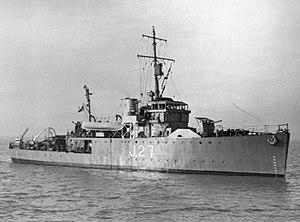
Le HMS Blackpool est un dragueur de mines de la Classe Bangor lancé pour la Royal Navy et qui a servi pendant la Seconde Guerre mondiale.